Hawaii Five-O (1968 TV series)

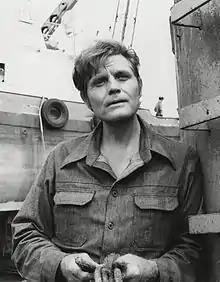
Jack Lord played Steve McGarrett.

McGarrett's tousled yet immaculate hairstyle, as well as his proclivity for wearing a dark suit and tie on all possible occasions (uncommon in the islands), rapidly entered popular culture. While the other members of "Five-O" "dressed mainland" much of the time, they also often wore local styles, such as the ubiquitous aloha shirt.